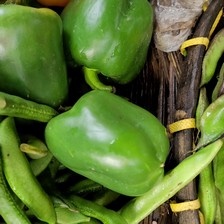
Label: capsicum